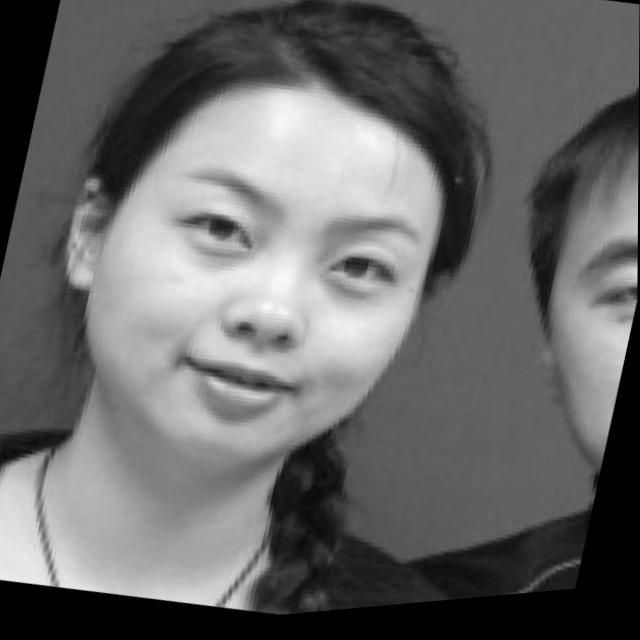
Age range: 21-44